Greymouth

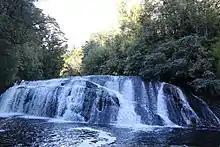
Coal Creek Falls

A combination of high intensity rainfall, high topographic relief and short steep rivers often leads to rapid flooding of low-lying land across the West Coast. Since its founding Greymouth has experienced two dozen floods by the Grey River, with many of the most significant being assigned names: for example, the Great Flood (1872), the Jubilee Flood (1887), the Big Flood (1905), The Biggest Since 1887 (1936), The Biggest Since 1936 (1977), The Big One (May 1988) and The Biggest (September 1988). After the two floods in 1988 the mayor of Greymouth, Barry Dallas, organised the construction of a flood protection wall. Rising 2 m above the level of the railway embankment and riverside wharf, it was completed in September 1990 at a cost of NZ$4m. Since its completion Greymouth has not suffered a significant flood, although the river has come close to the top of the flood wall several times.